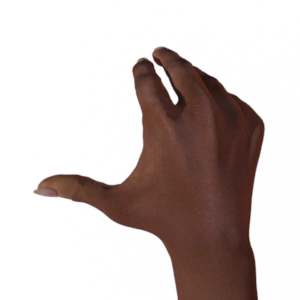
Label: rock